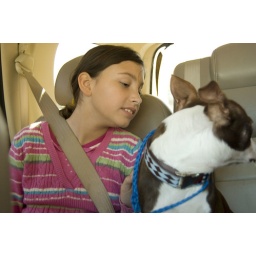
Murray and Sydney in the car monkey see monkey do